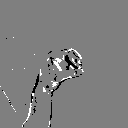
ASL letter: o